Danielle Polanco

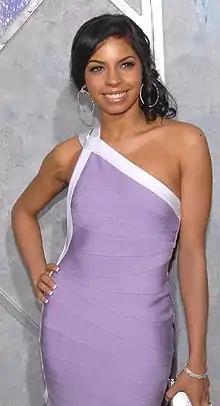
Polanco at the premiere of "", 2008

Danielle Polanco is an American dancer and choreographer and actress. She is best known for being the leading lady in Omarion's music video Touch and for starring in the 2008 movie "Step Up 2: The Streets", in which she portrayed Missy Serrano.